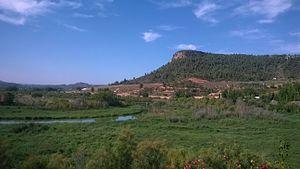
Cofrentes, en castillan et officiellement, est une commune d'Espagne de la province de Valence dans la Communauté valencienne. Elle est située dans la comarque de la Valle de Cofrentes et dans la zone à prédominance linguistique castillane.